1795–1820 in Western fashion

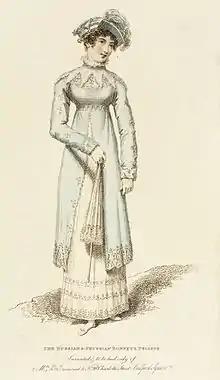
Fashion Plate (The Russian & Prussian Bonnet & Pelisse), published in "La Belle Assemblée", July 1, 1814

In the late 18th century, clothes were mostly sold by individual shopkeepers who were often the artisans who made the goods. Customers usually lived in the same neighborhood as the shops and the shops would gain popularity by their customers' word-of–mouth recommendation, with the exception of warehouses (i.e., any retail on wholesale), where goods being sold were not necessarily made in the shop. However, things started to change during the transition to the 19th century. People sought efficiency and variety; under the influence of the Industrial Revolution, improved transportation and introduction of machines in manufacturing allowed fashion to develop at an even faster pace.